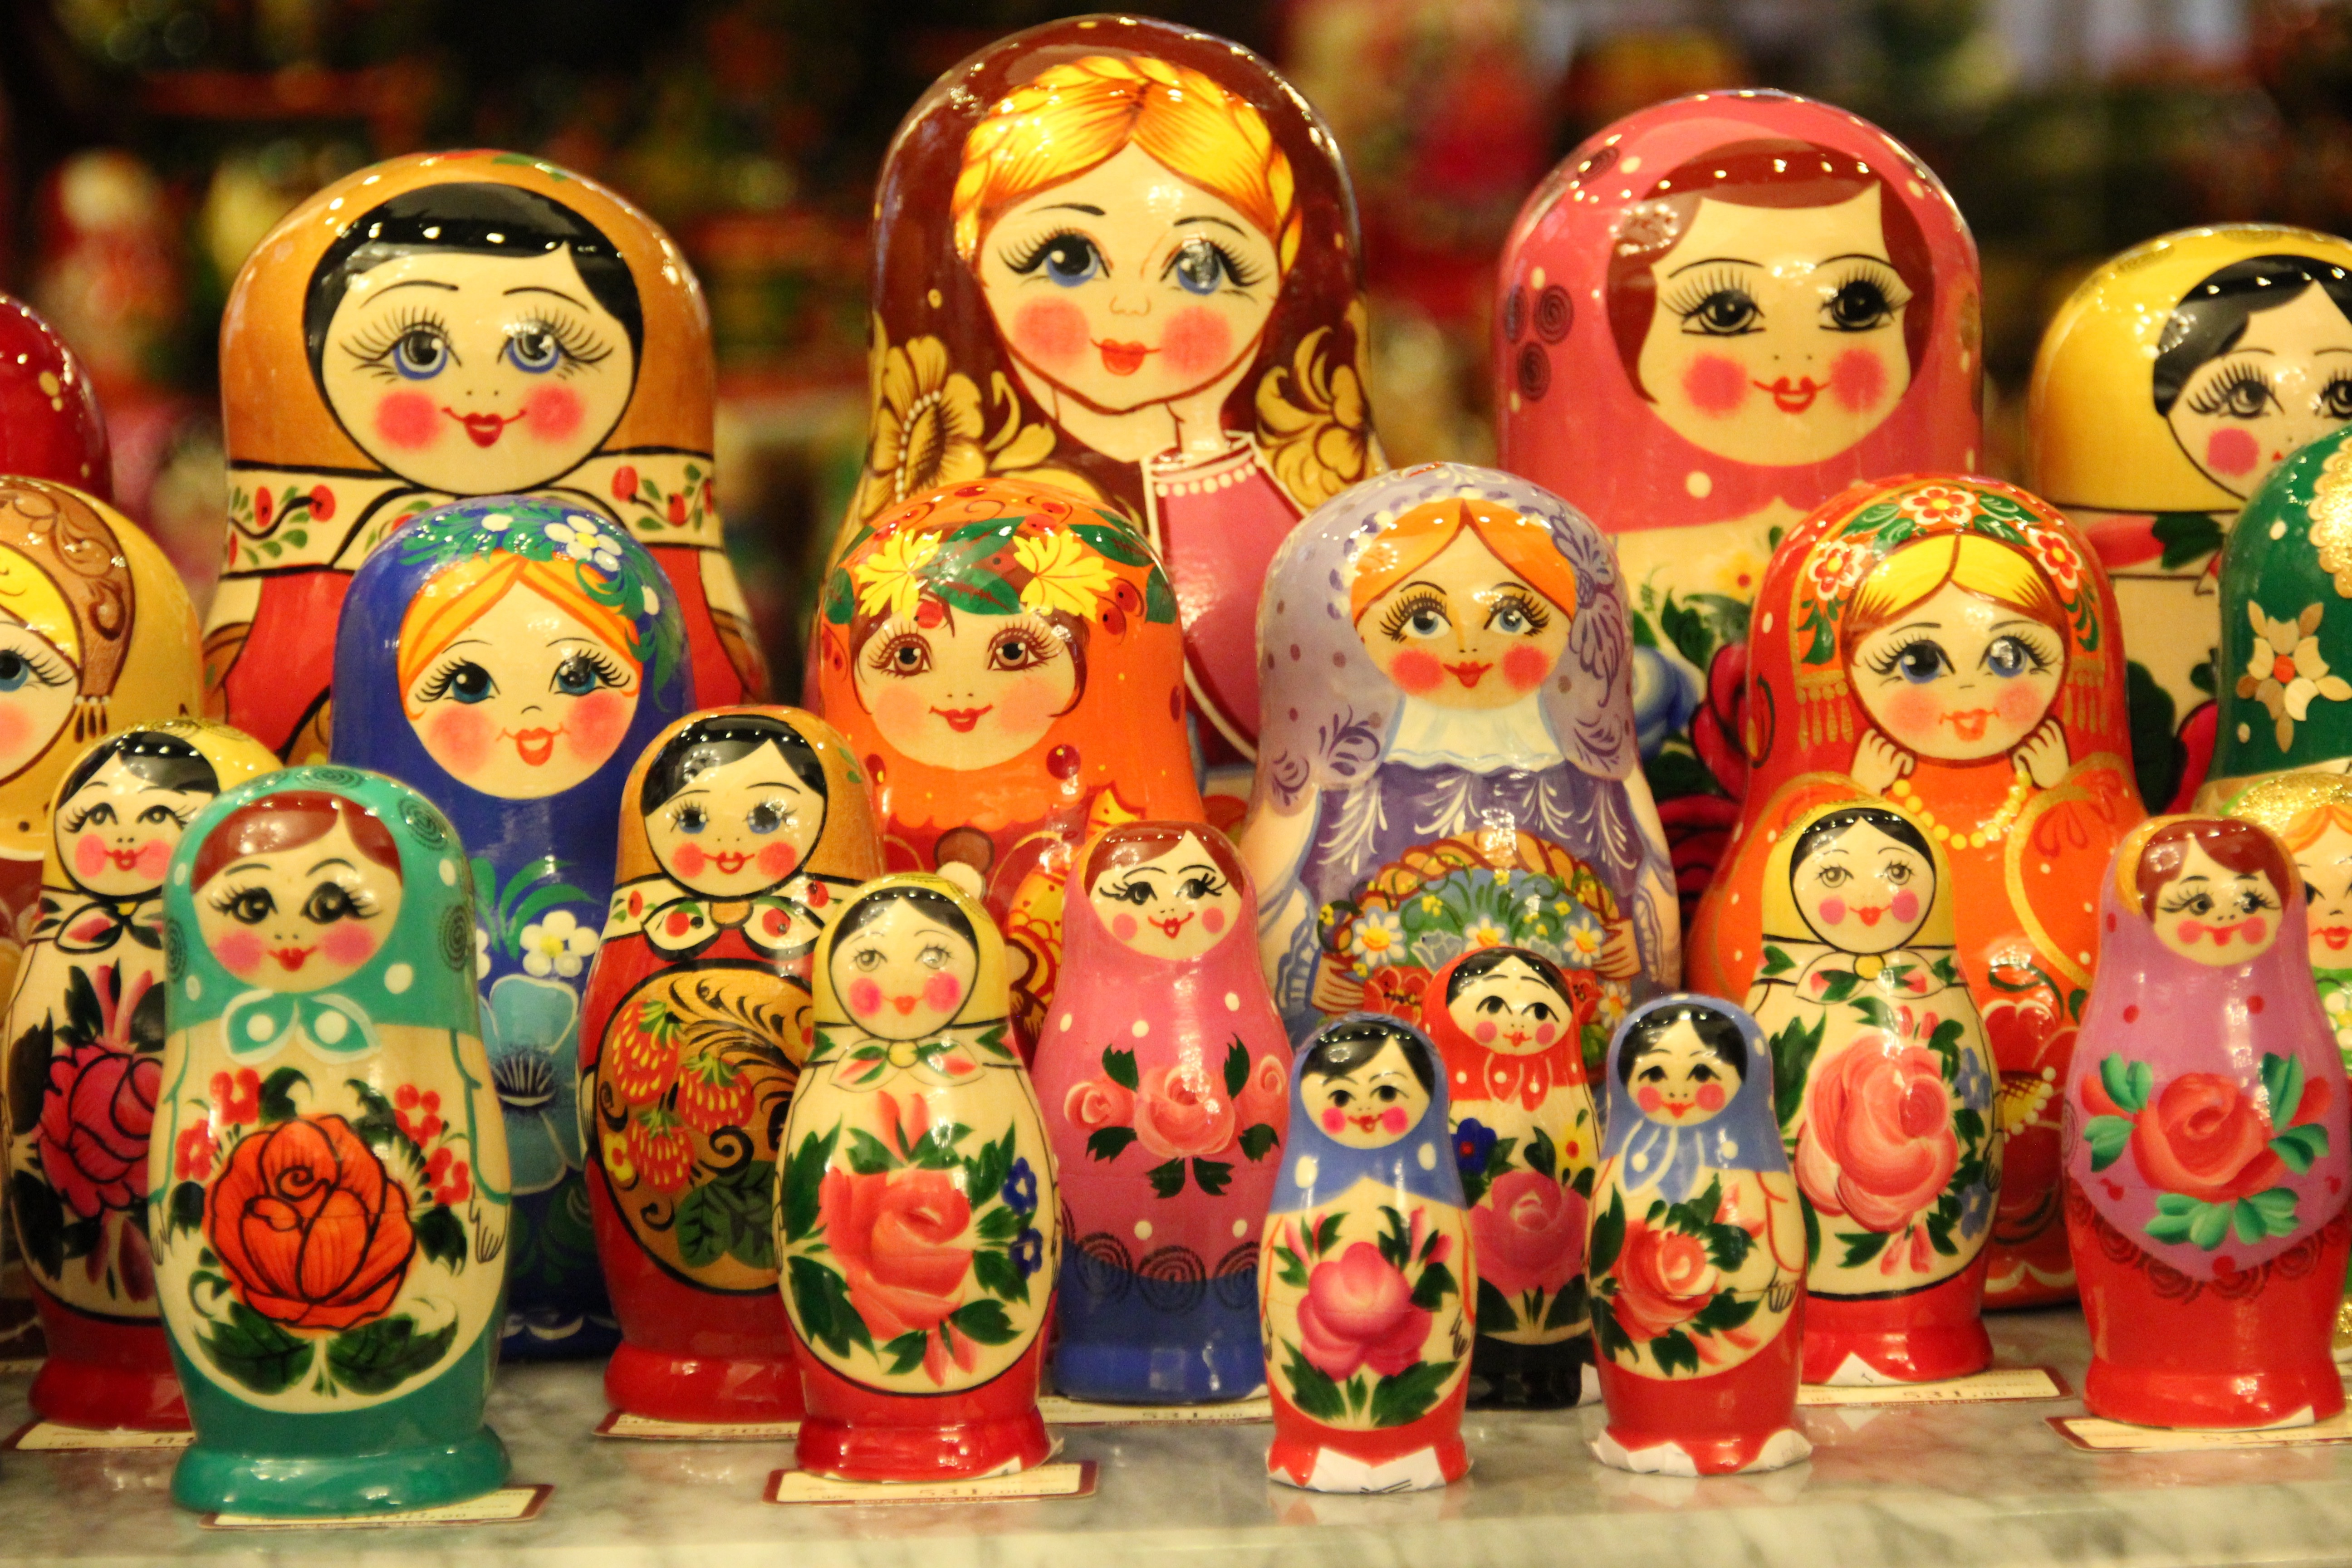
wood, craft, toy, doll, art, moscow, russia, figures, babuschka, matroschka, russian dolls, soviet union, matruschka